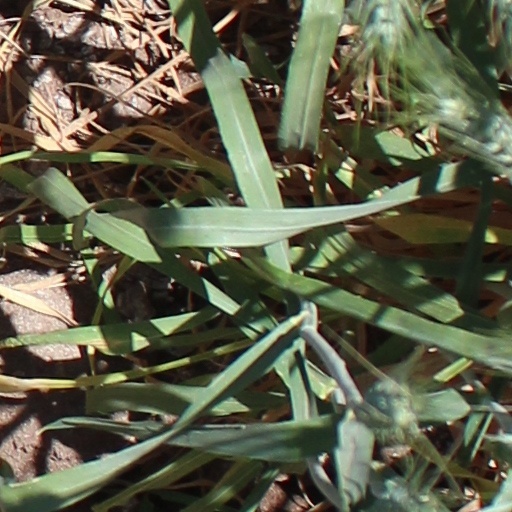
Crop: wheat